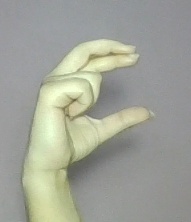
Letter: thal